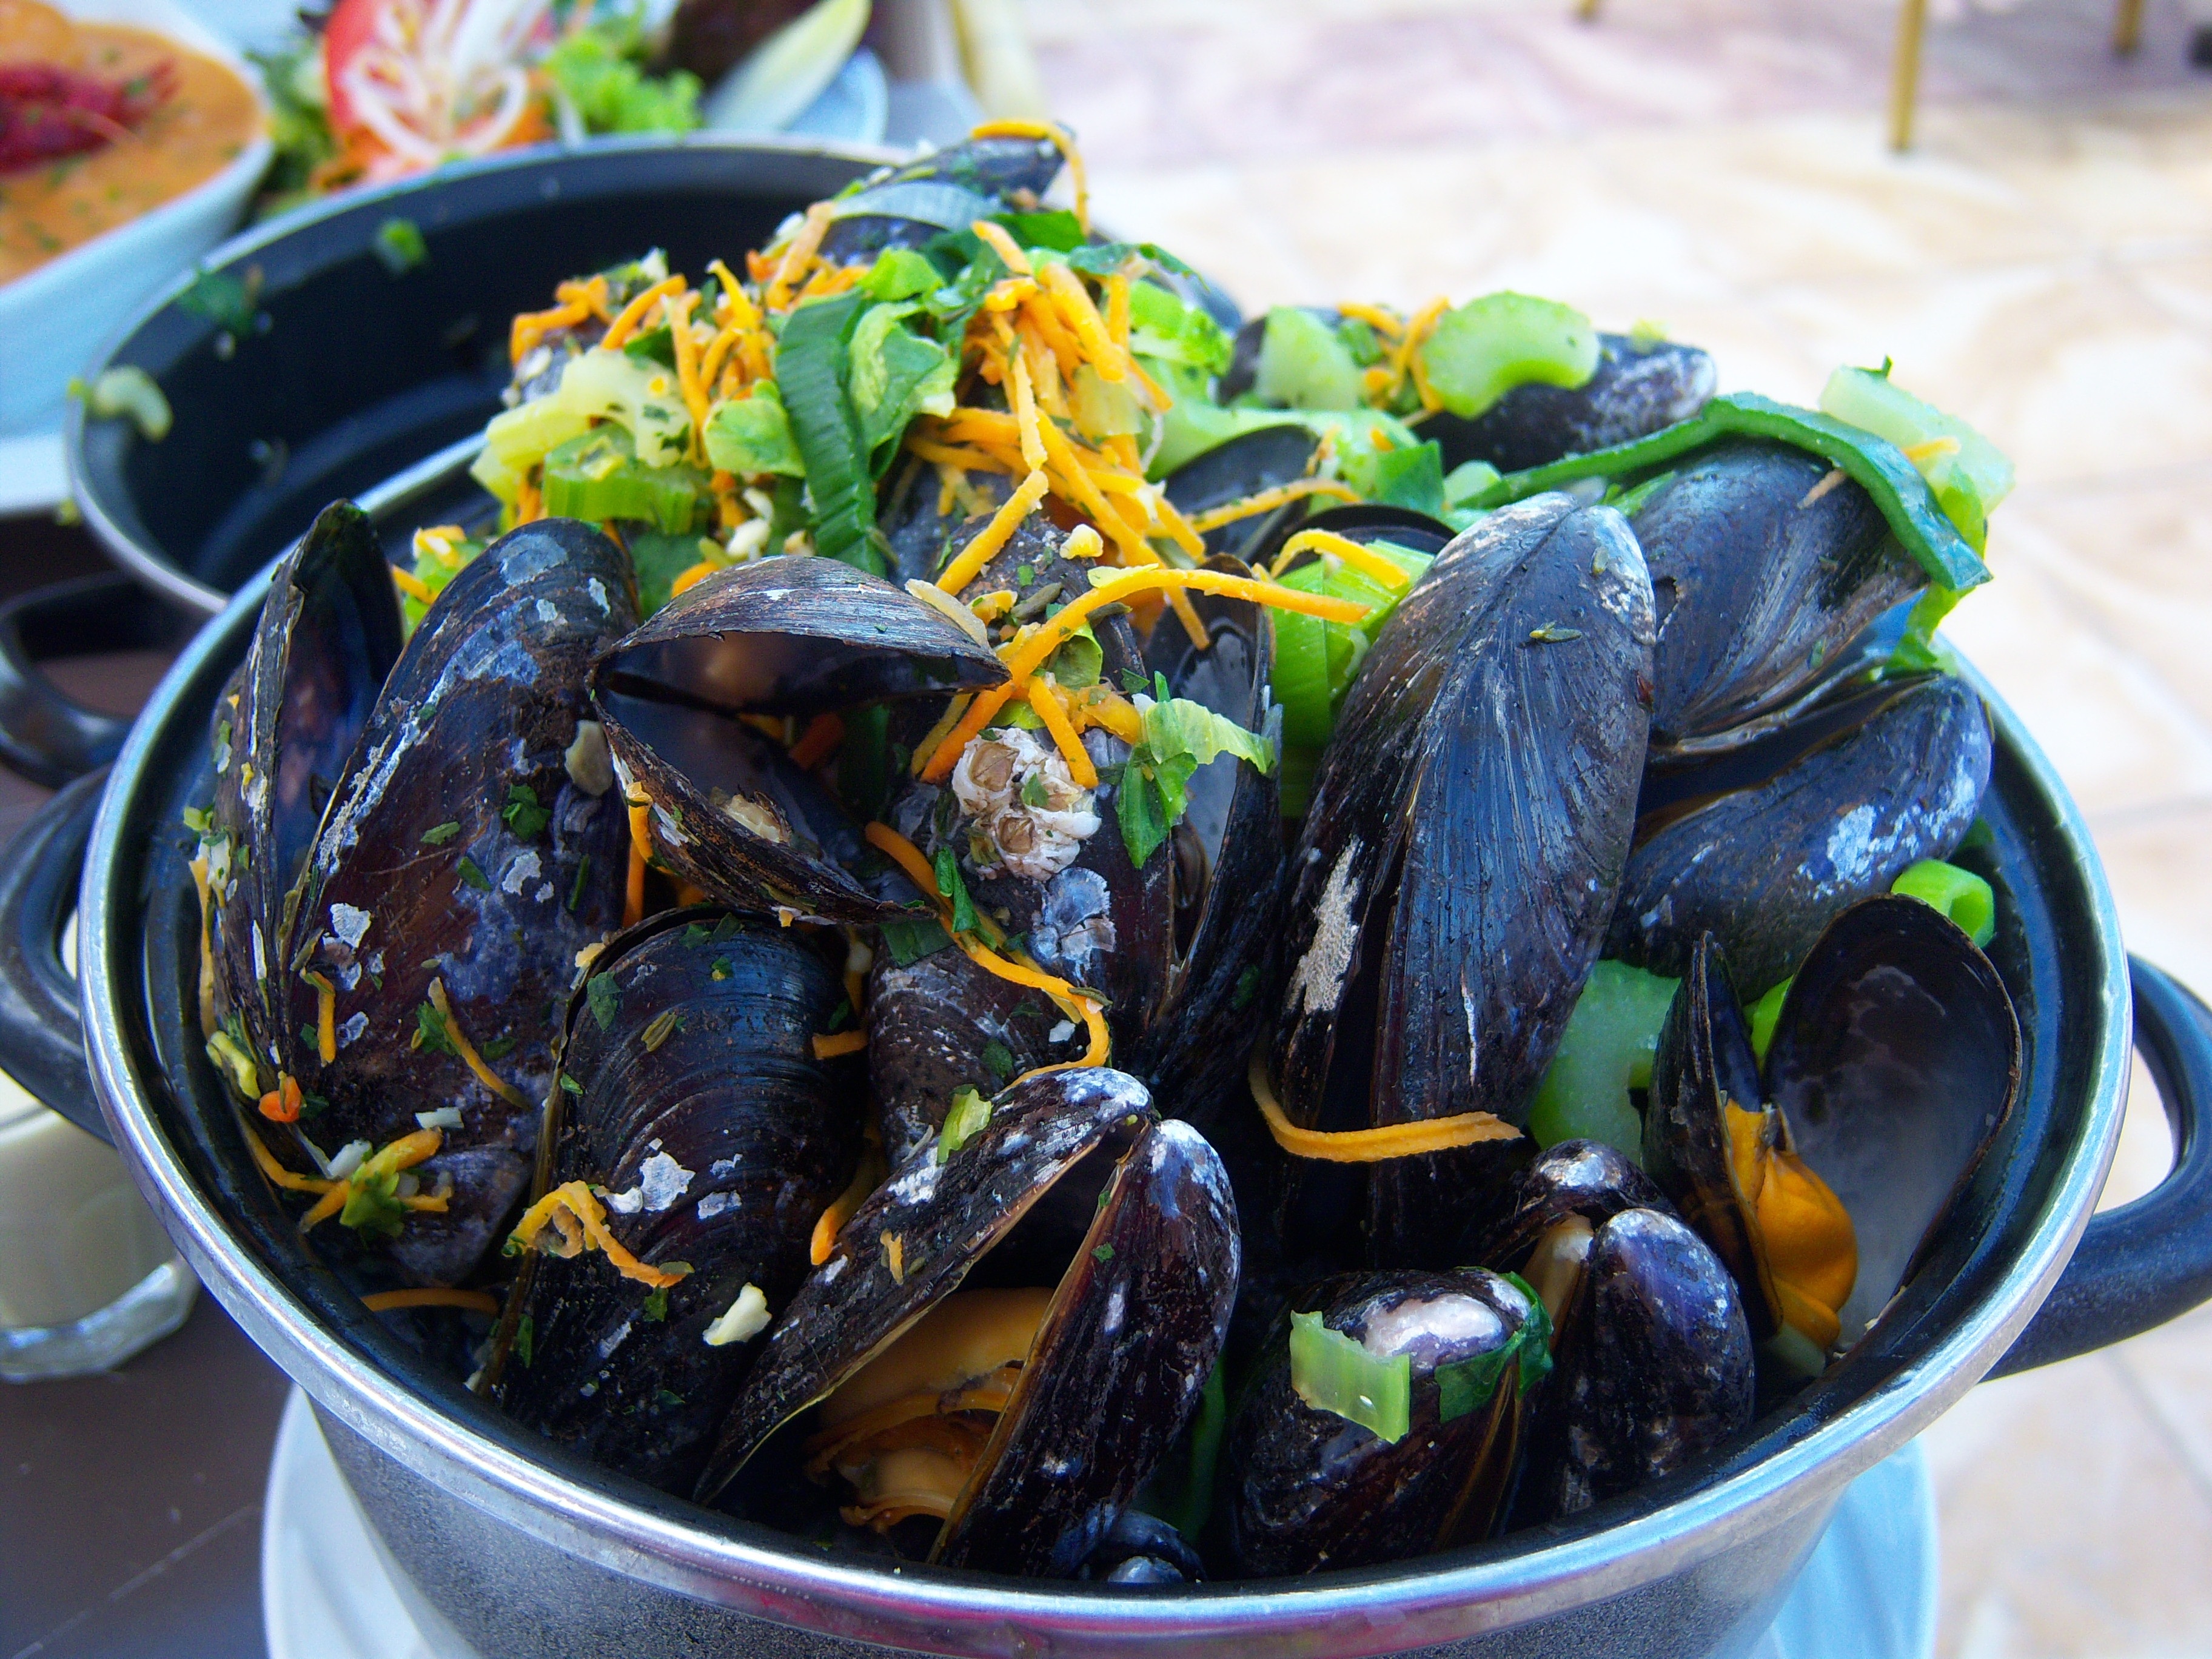
dish, food, seafood, kitchen, recipe, fish, eat, cuisine, invertebrate, mussel, netherlands, meals, flat, gastronomy, mussels, ready cooked meals, clams oysters mussels and scallops, animal source foods